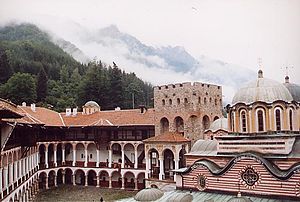
Kjustendil (provins)
Rilaklosteret i Kjustendil-provinsen
Kjustendil er en af de 28 provinser i Bulgarien, beliggende i den vestlige del af landet, på grænsen til Bulgariens nabolande Serbien og Makedonien. Provinsen har et areal på 3.084 kvadratkilometer, og et indbyggertal på 161.728.